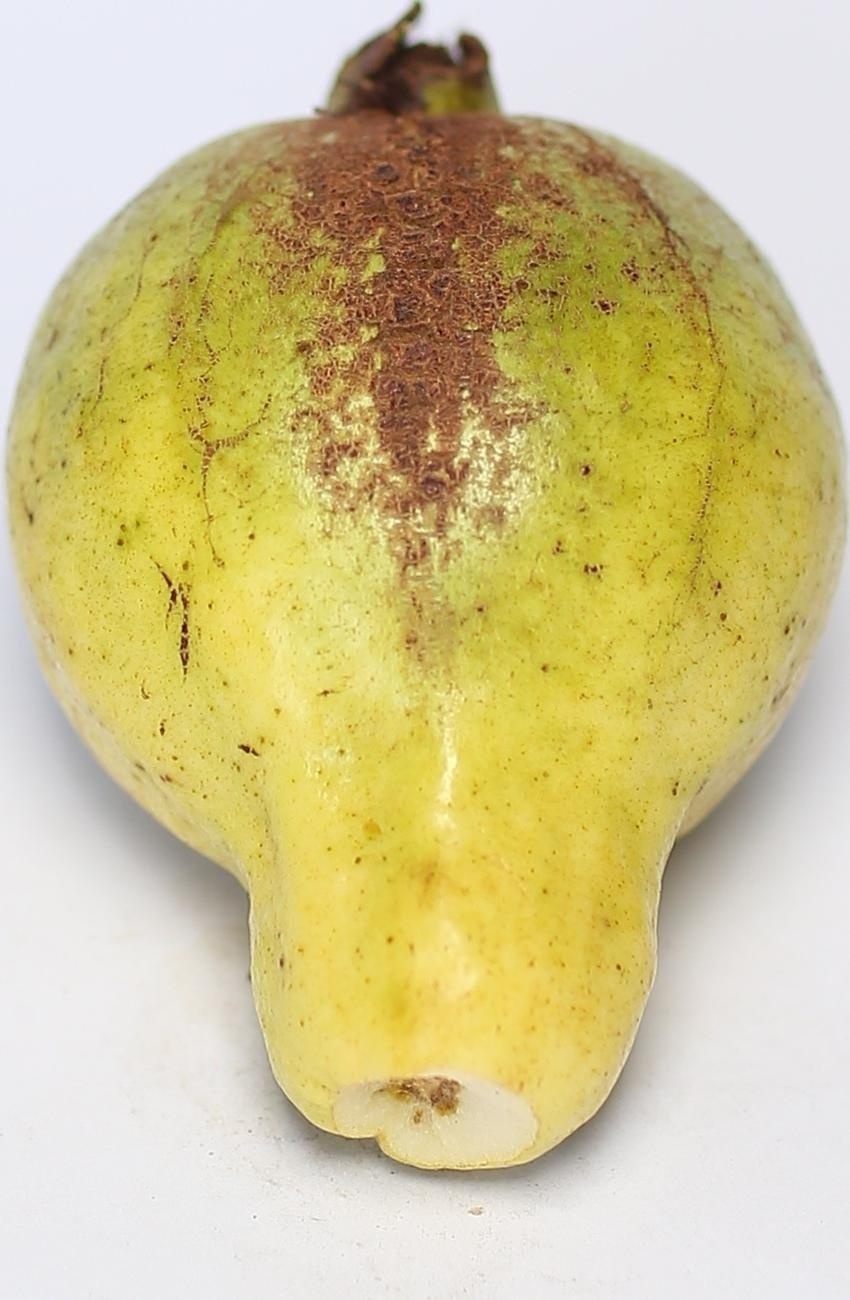
Maturity: mature-green
Variety: local-sindhi